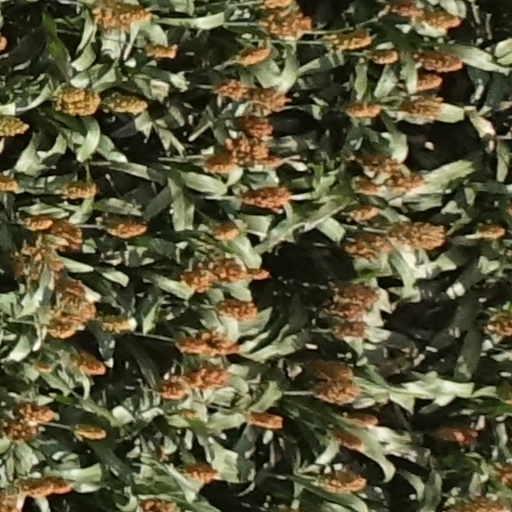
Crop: sorghum